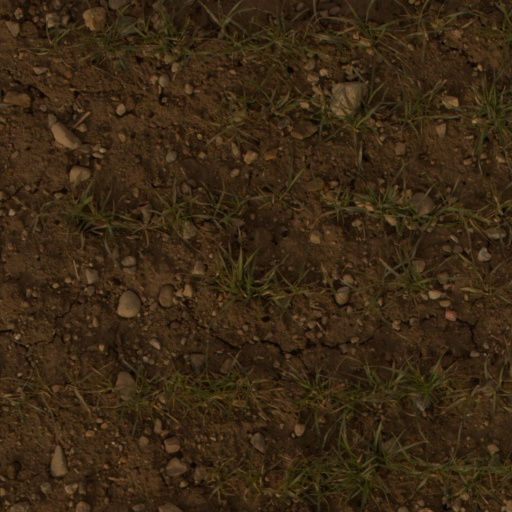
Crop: wheat